Basilemys

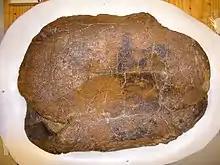
Underside of "B. gaffneyi" shell

Turtle shells are a key feature in the identification and differentiation of turtles. The surface texture of a "Basilemys" carapace consists of many small, shallow pits that are arranged in a chain-link pattern. These shallow pits are bordered by low, tetrahedal protrusions. In "Nanhsiungchelys", the pits are arranged more tightly and are in transverse rows over the costals, which heavily contrasts the arrangement seen in "Basilemys". The pattern of the carapace in "Basilemys" can be described as being nearly isotropic.